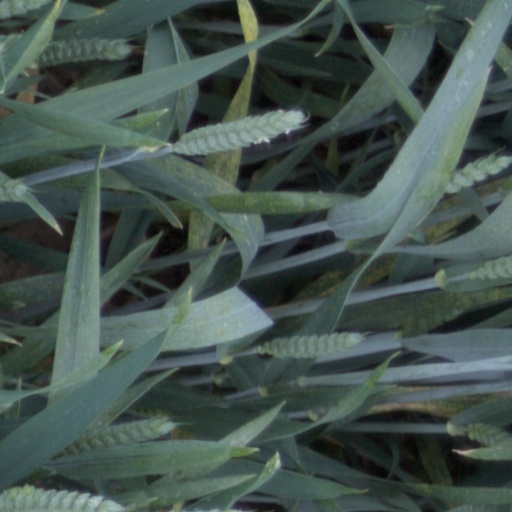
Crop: wheat